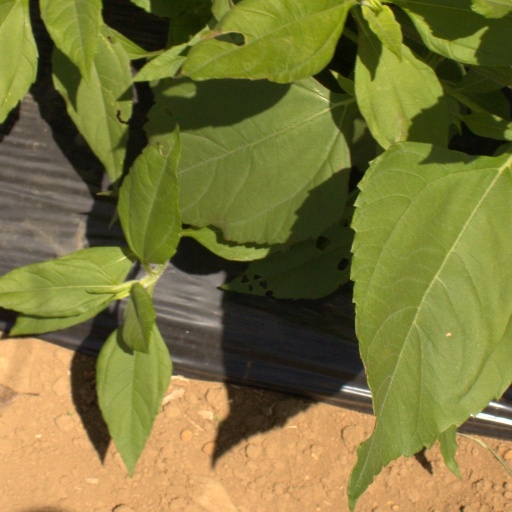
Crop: Jerusalem artichoke